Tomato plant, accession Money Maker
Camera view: horizontal (90 deg, fisheye); turntable rotation: 270 degrees
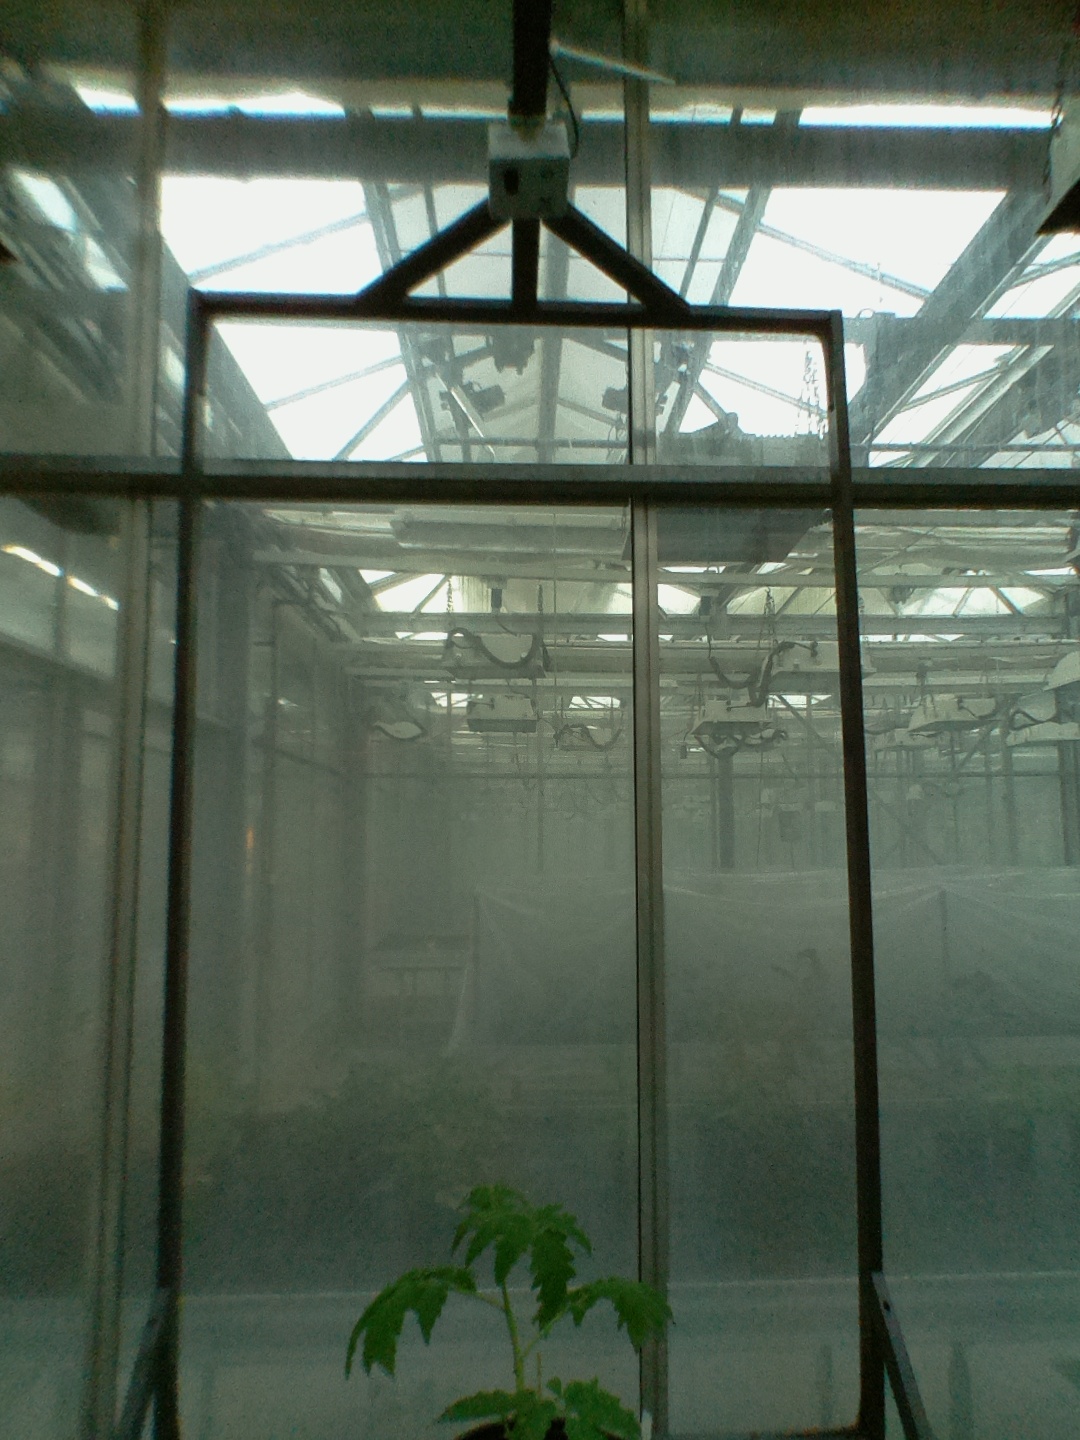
BBCH growth stage 13: 6 of true leaves visible